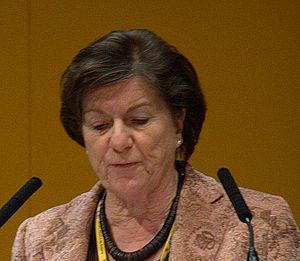
Richmond Park est une circonscription électorale anglaise représentée à la Chambre des communes du Parlement britannique.